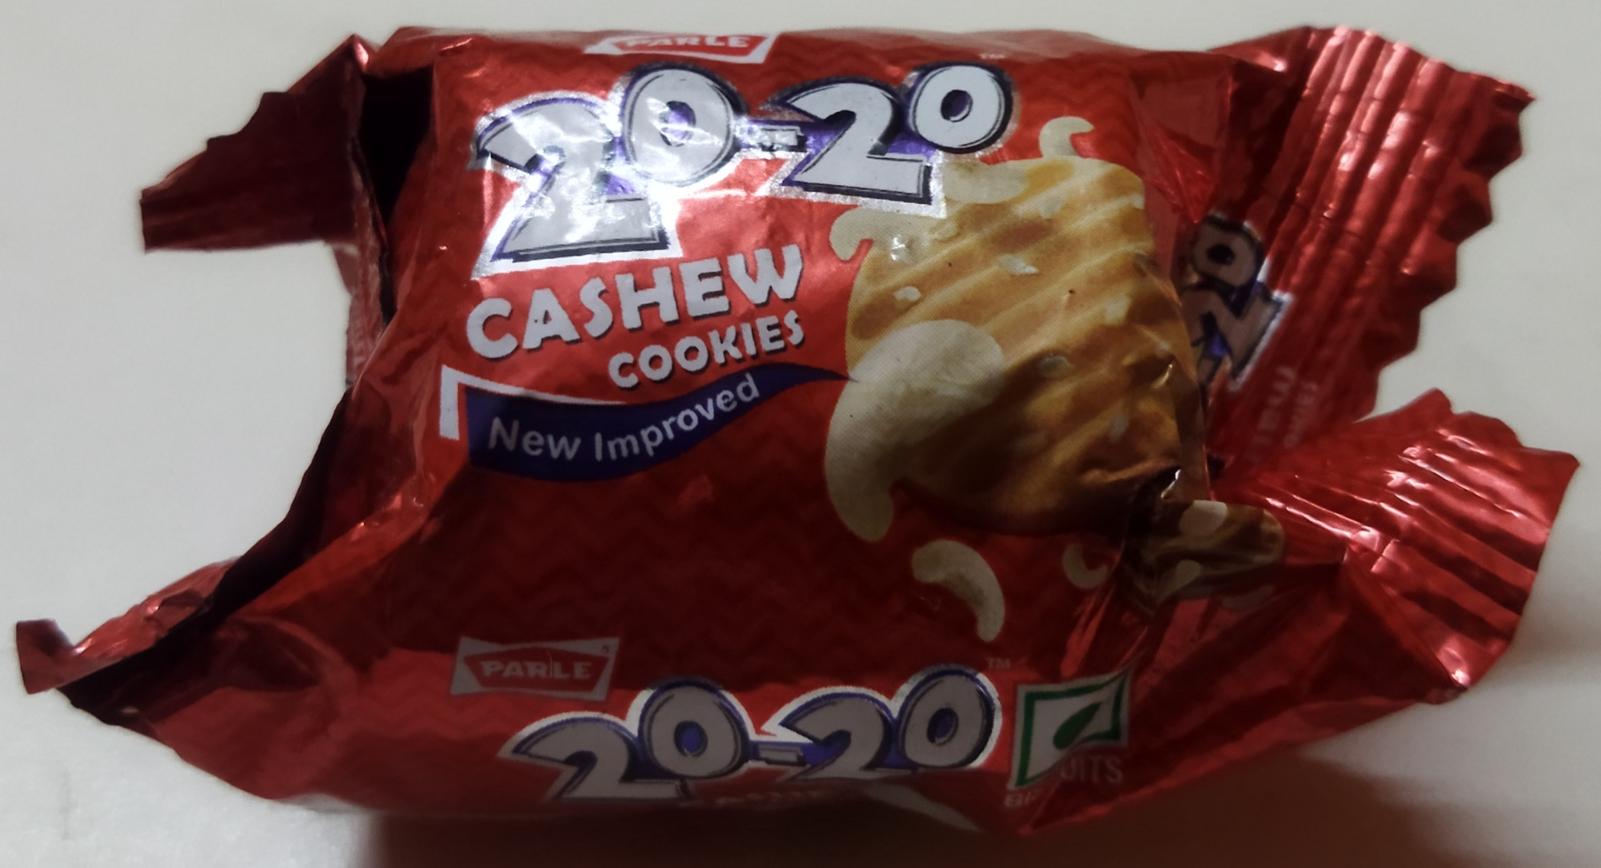
Label: plastics